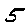
Label: 5